Answer in natural language. Considering the relative positions, is black colour fridge (marked A) to the left or right of black wooden shelving unit (marked C)? Choose between the following options: left or right
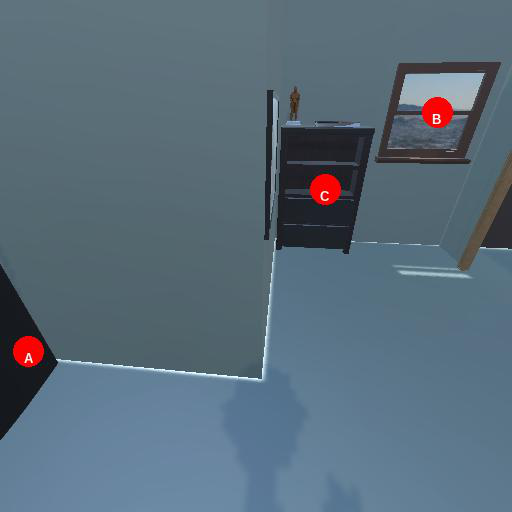
<answer>left</answer>